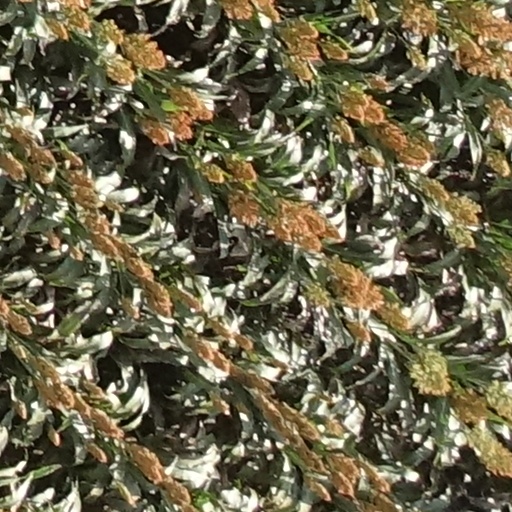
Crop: sorghum